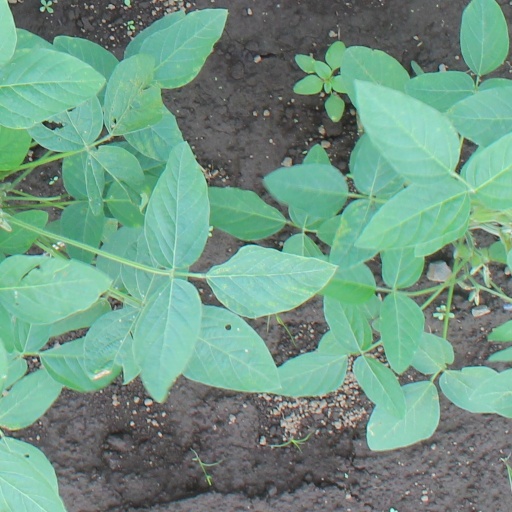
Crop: soybean